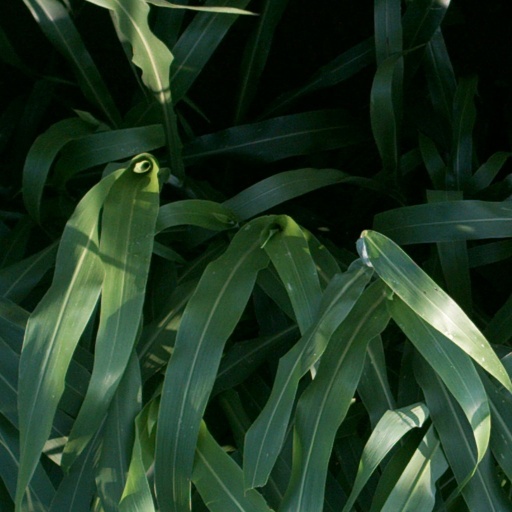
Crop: sorghum